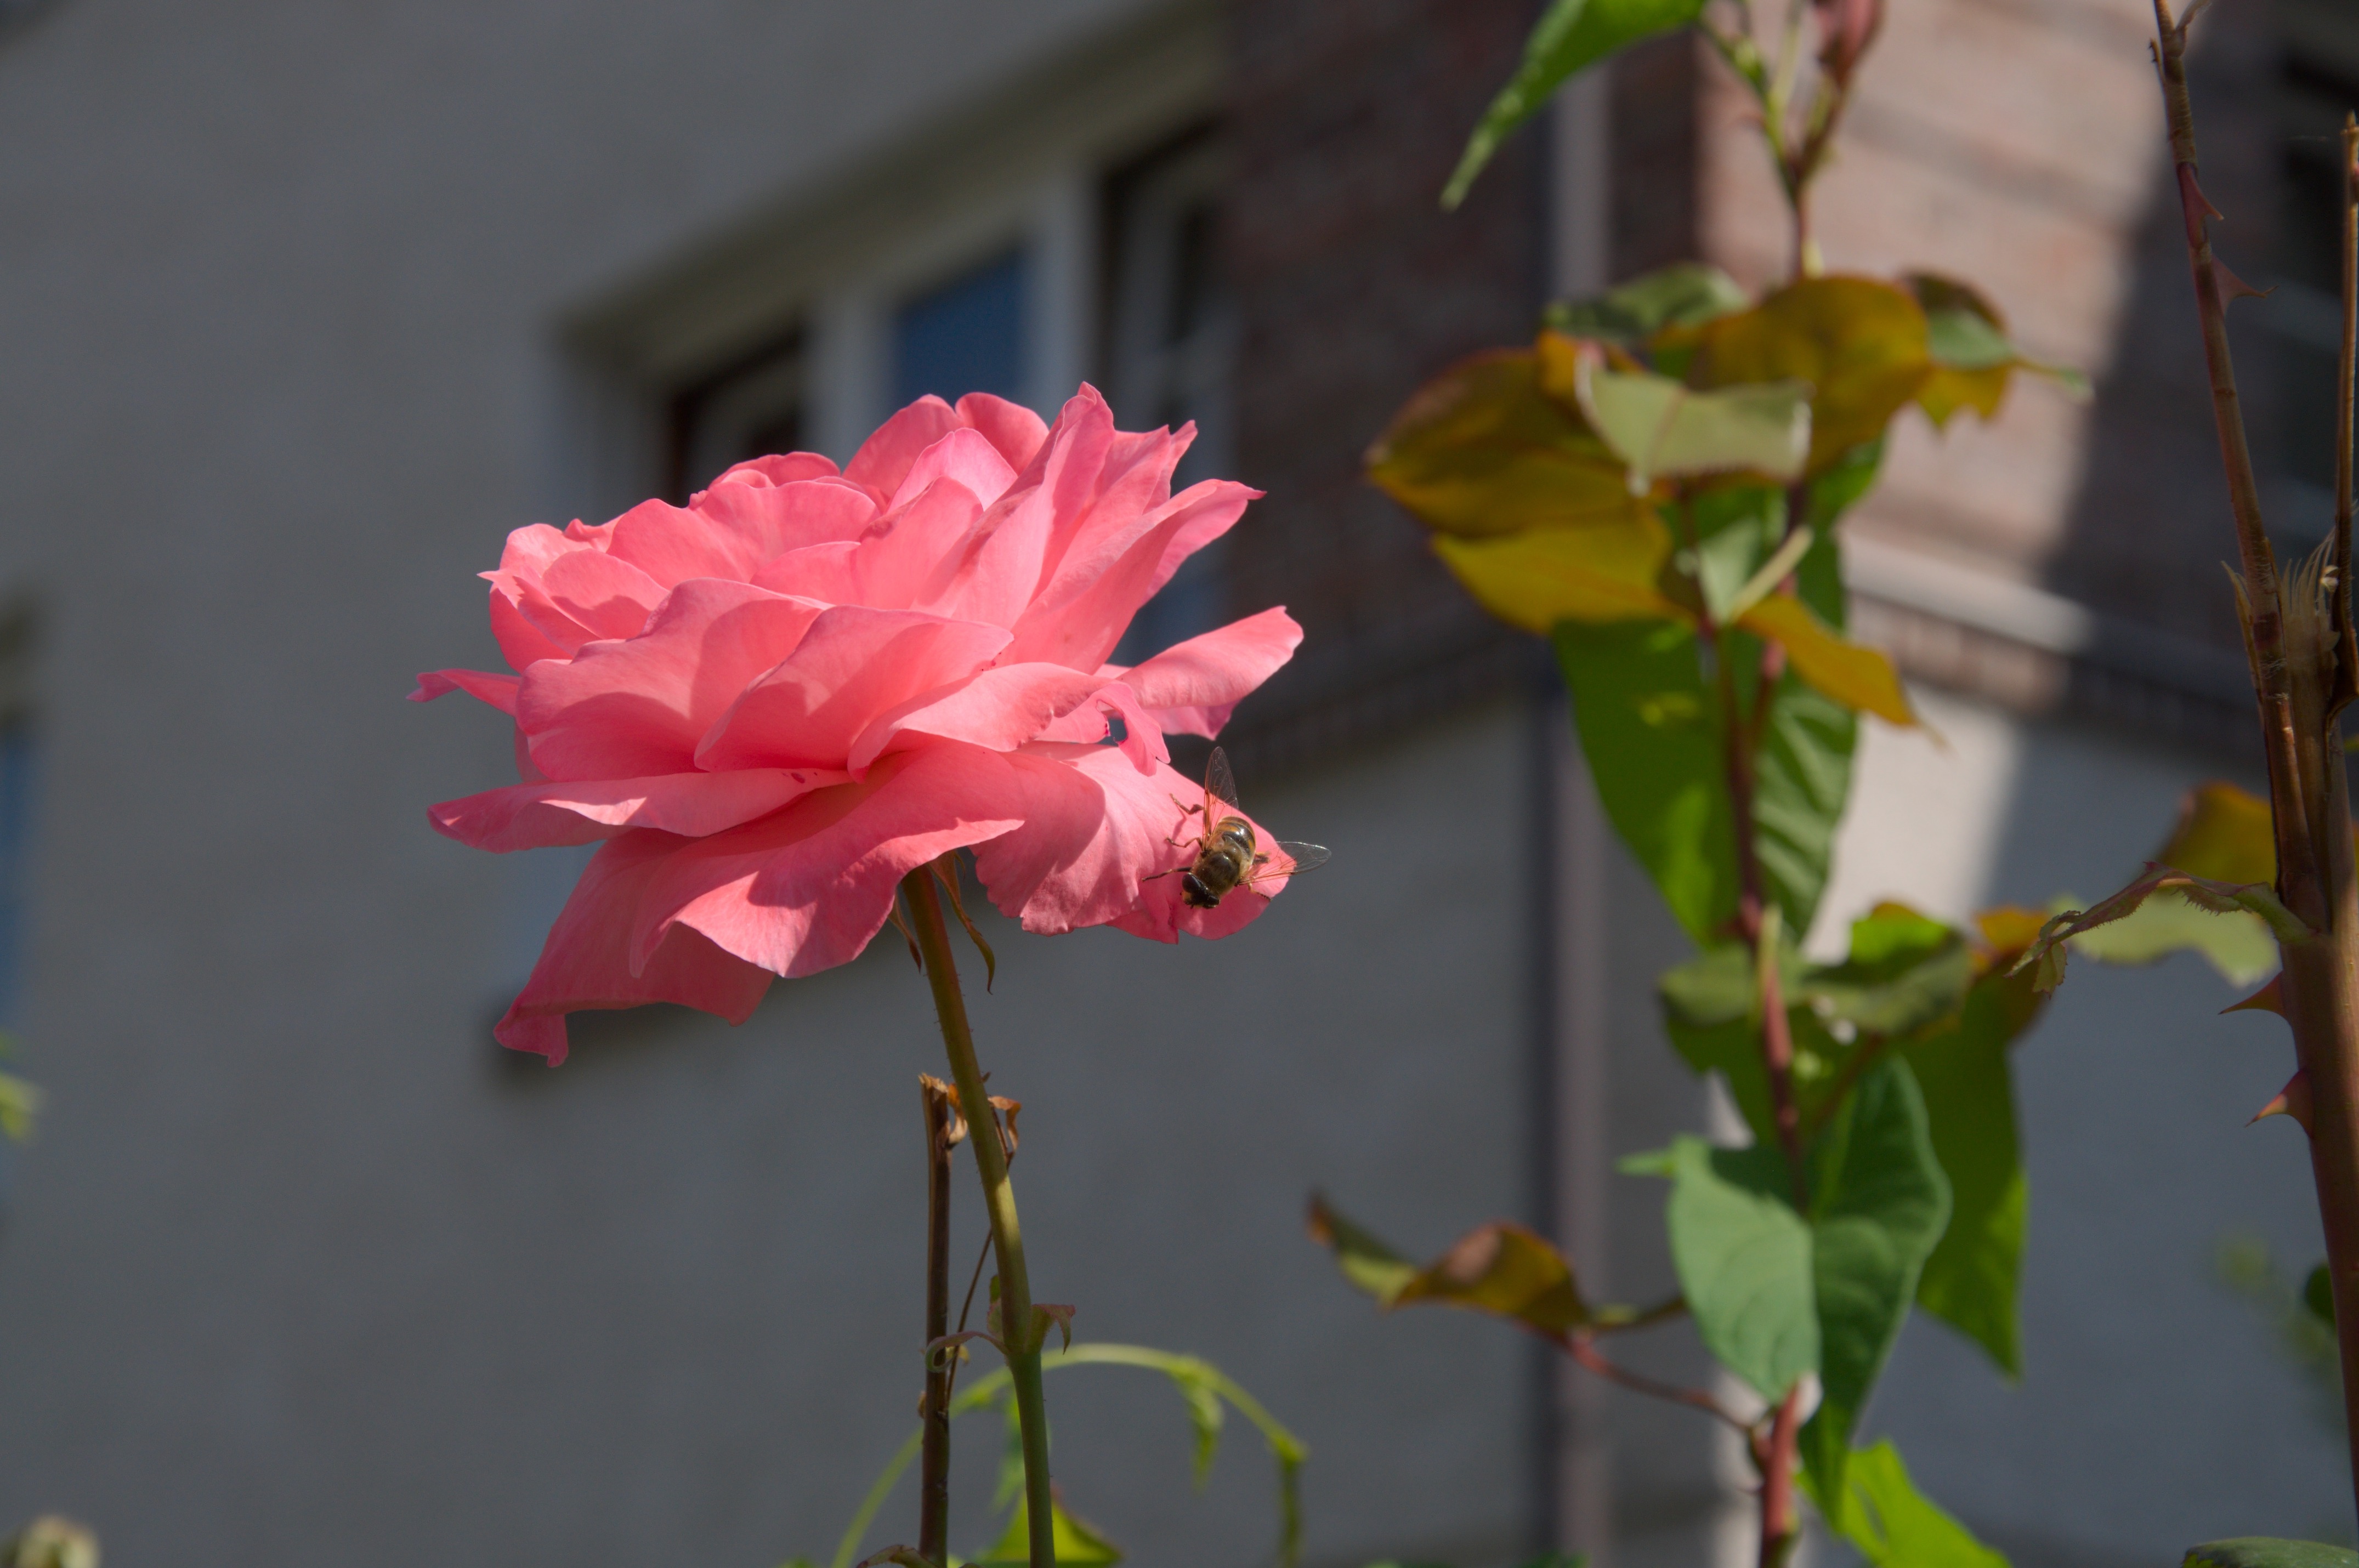
blossom, plant, leaf, flower, petal, rose, insect, botany, pink, flora, single, macro photography, flowering plant, garden roses, land plant